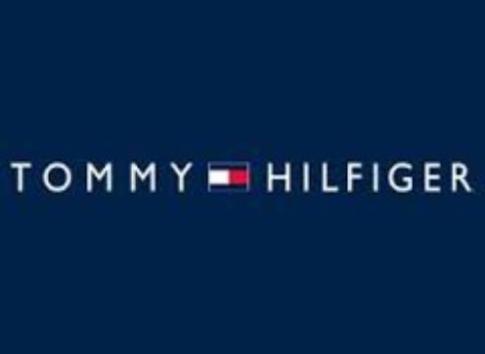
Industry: Clothes